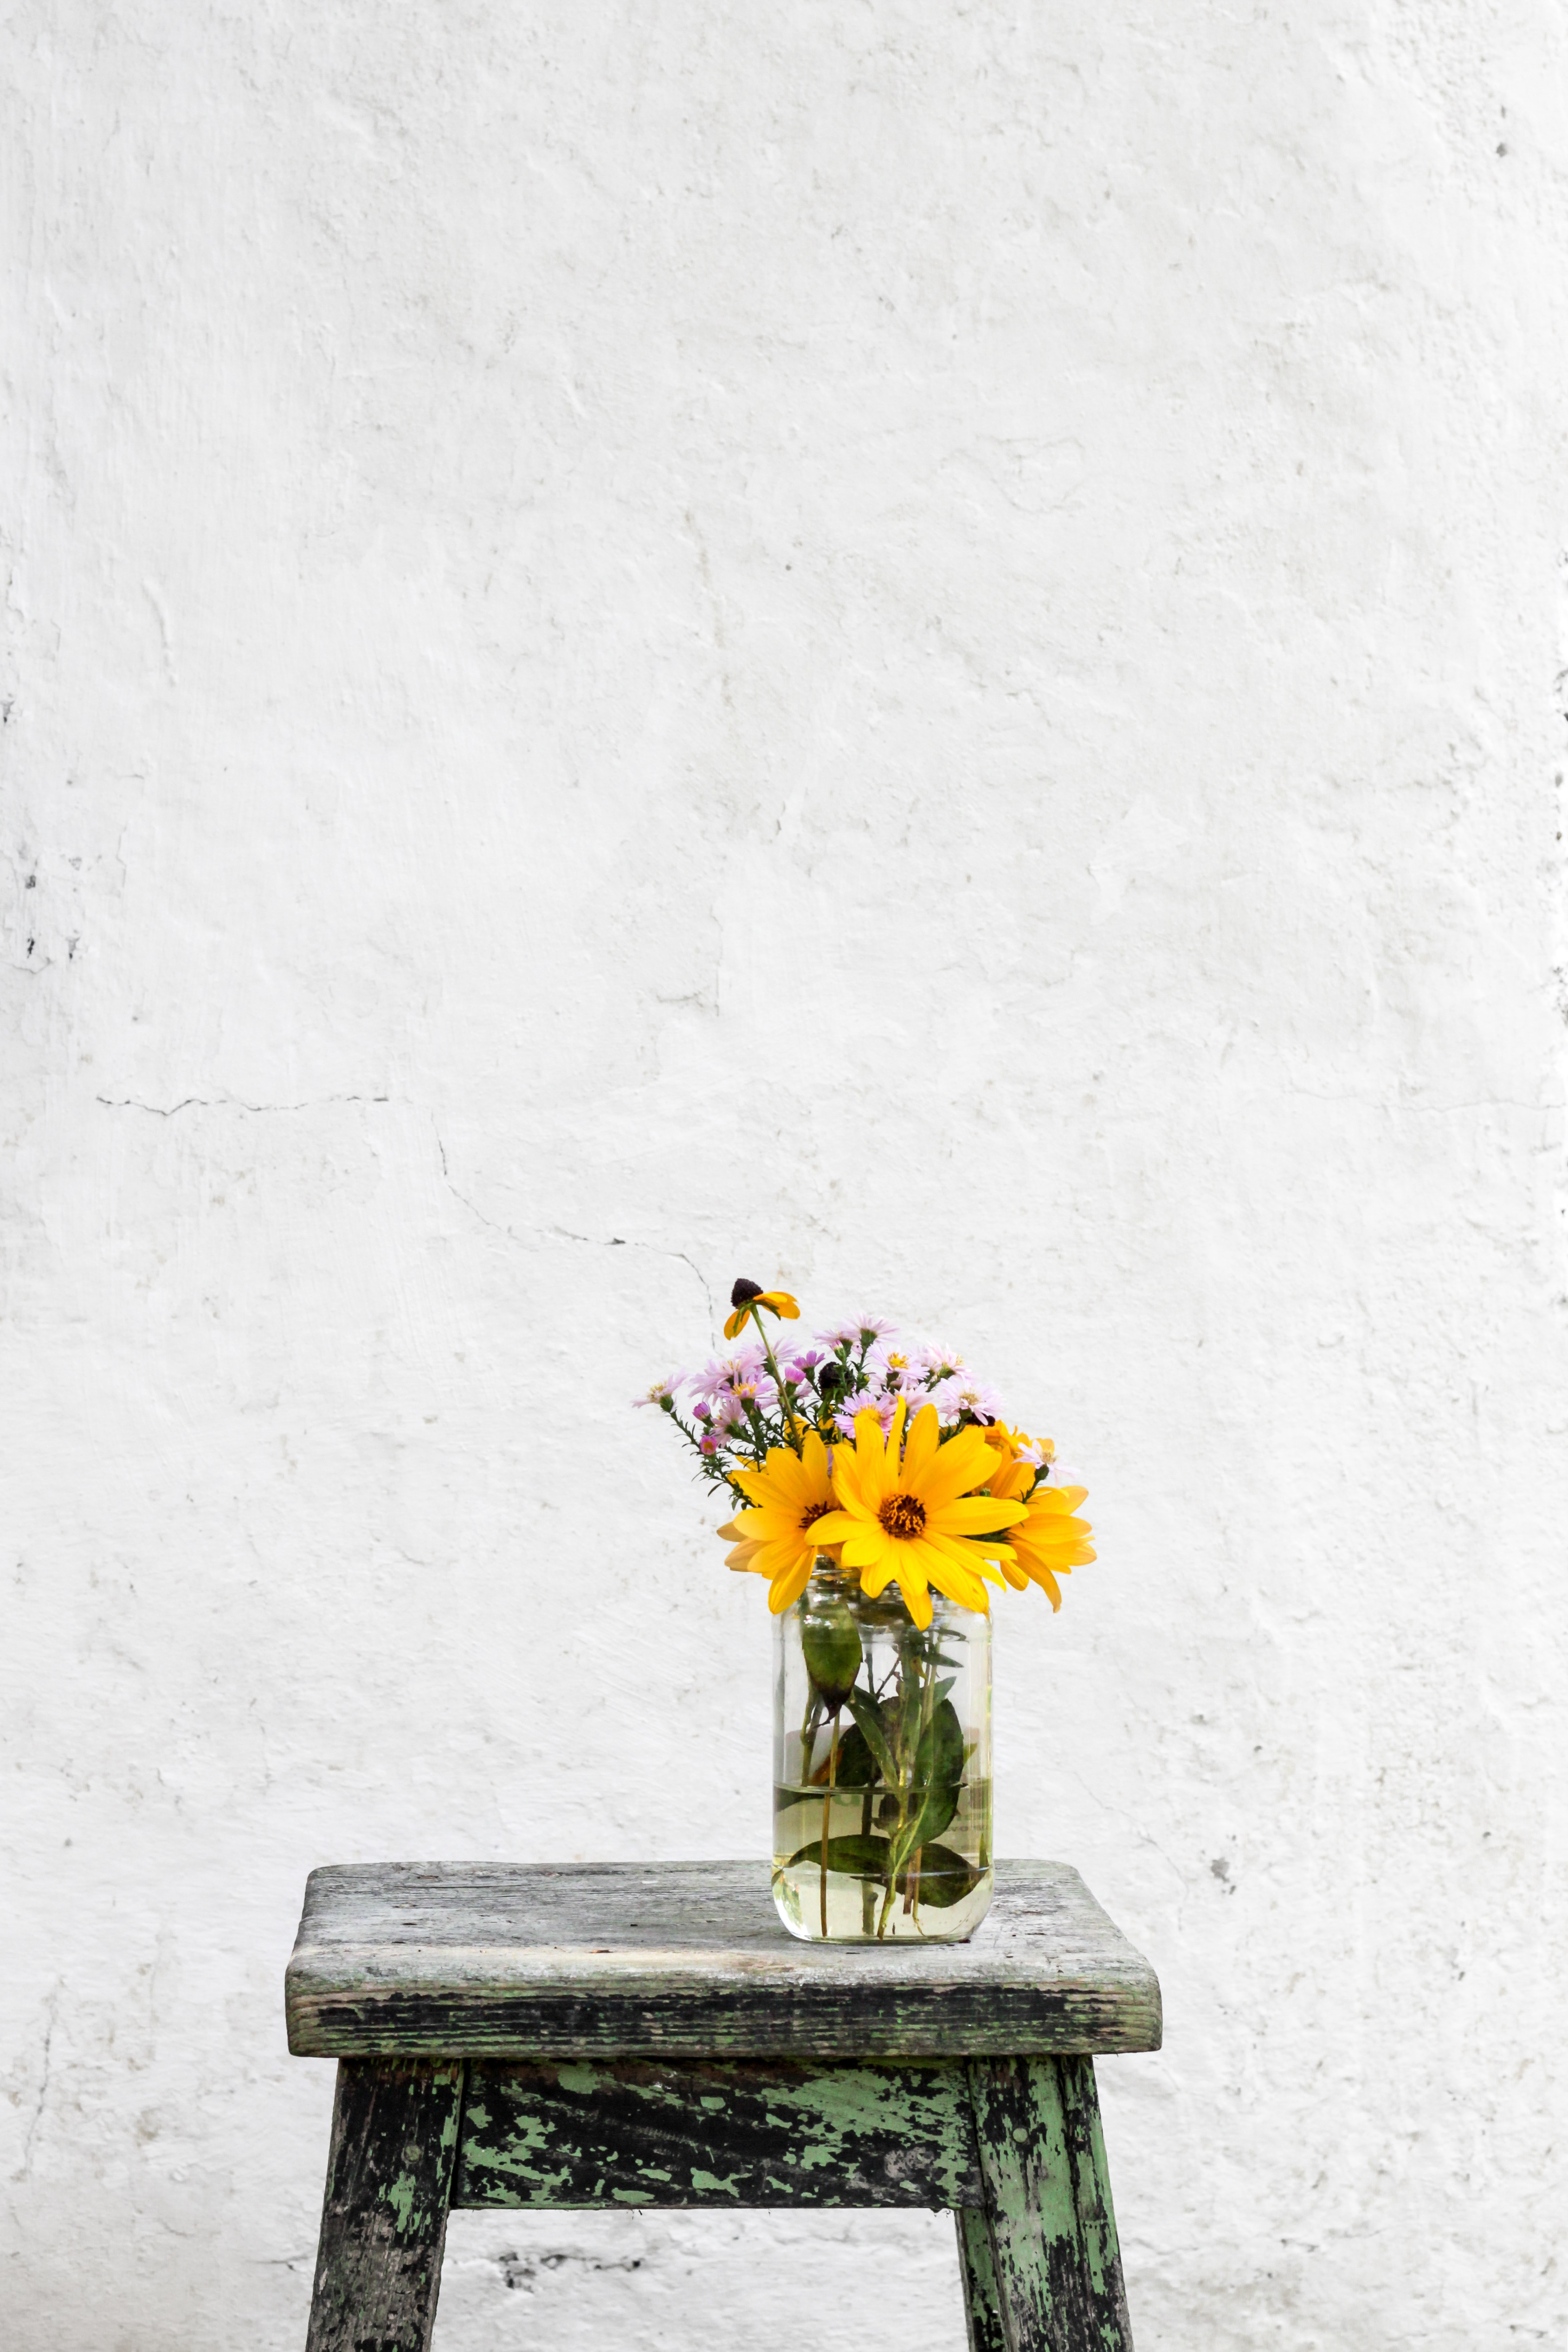
white, flower, stool, wall, bouquet, spring, yellow, still life, painting, white wall, leaves, art, drawing, still life photography